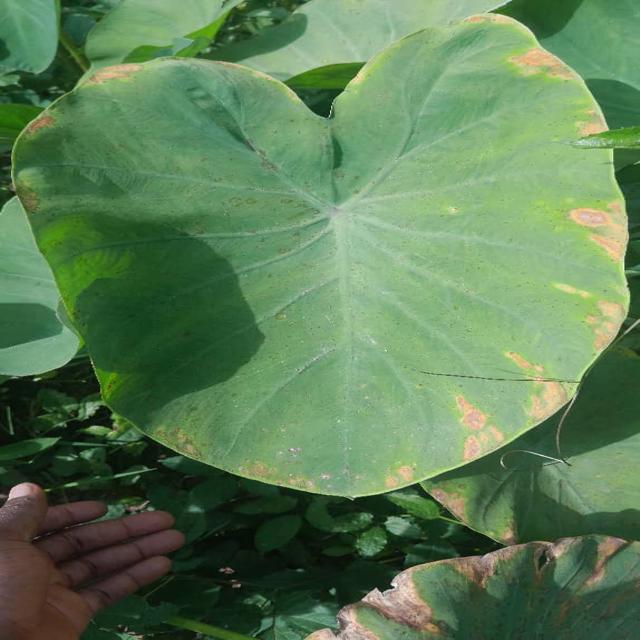
Label: Mid_Blight